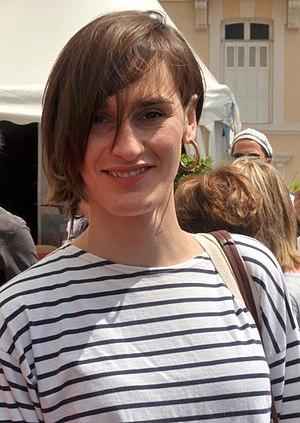
Yelle au festival de Cabourg